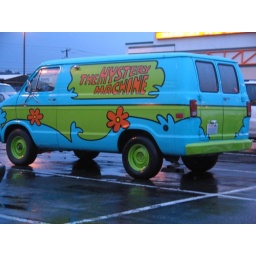
spotted in the parking lot of the seattle home depot.